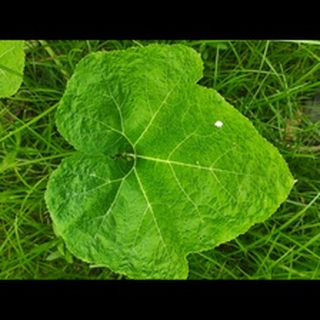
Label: healthy_pumpkin